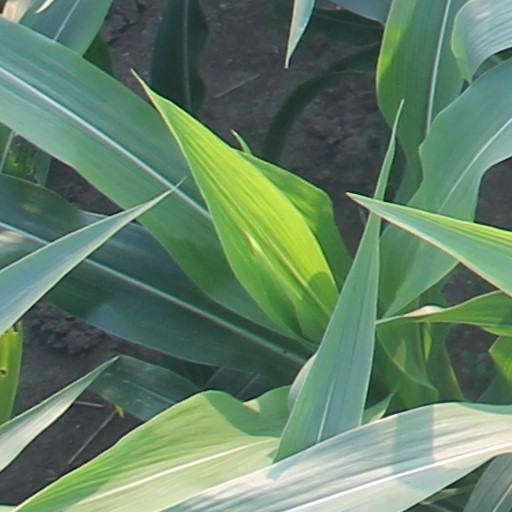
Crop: maize; corn